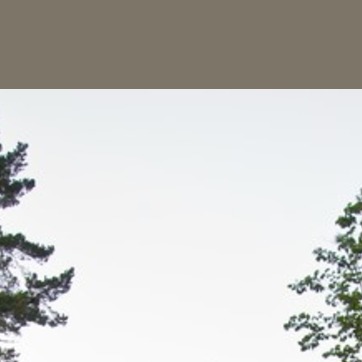
Material: sky